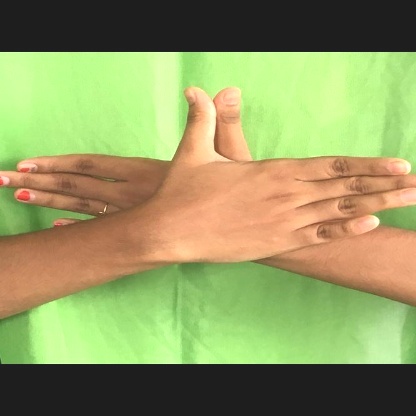
Mudra: Garuda